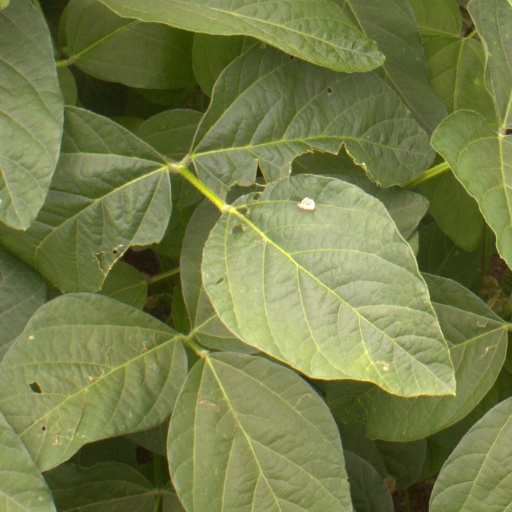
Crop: soybean